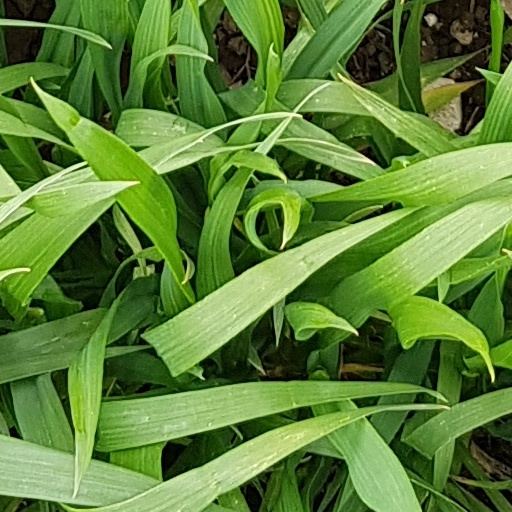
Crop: wheat